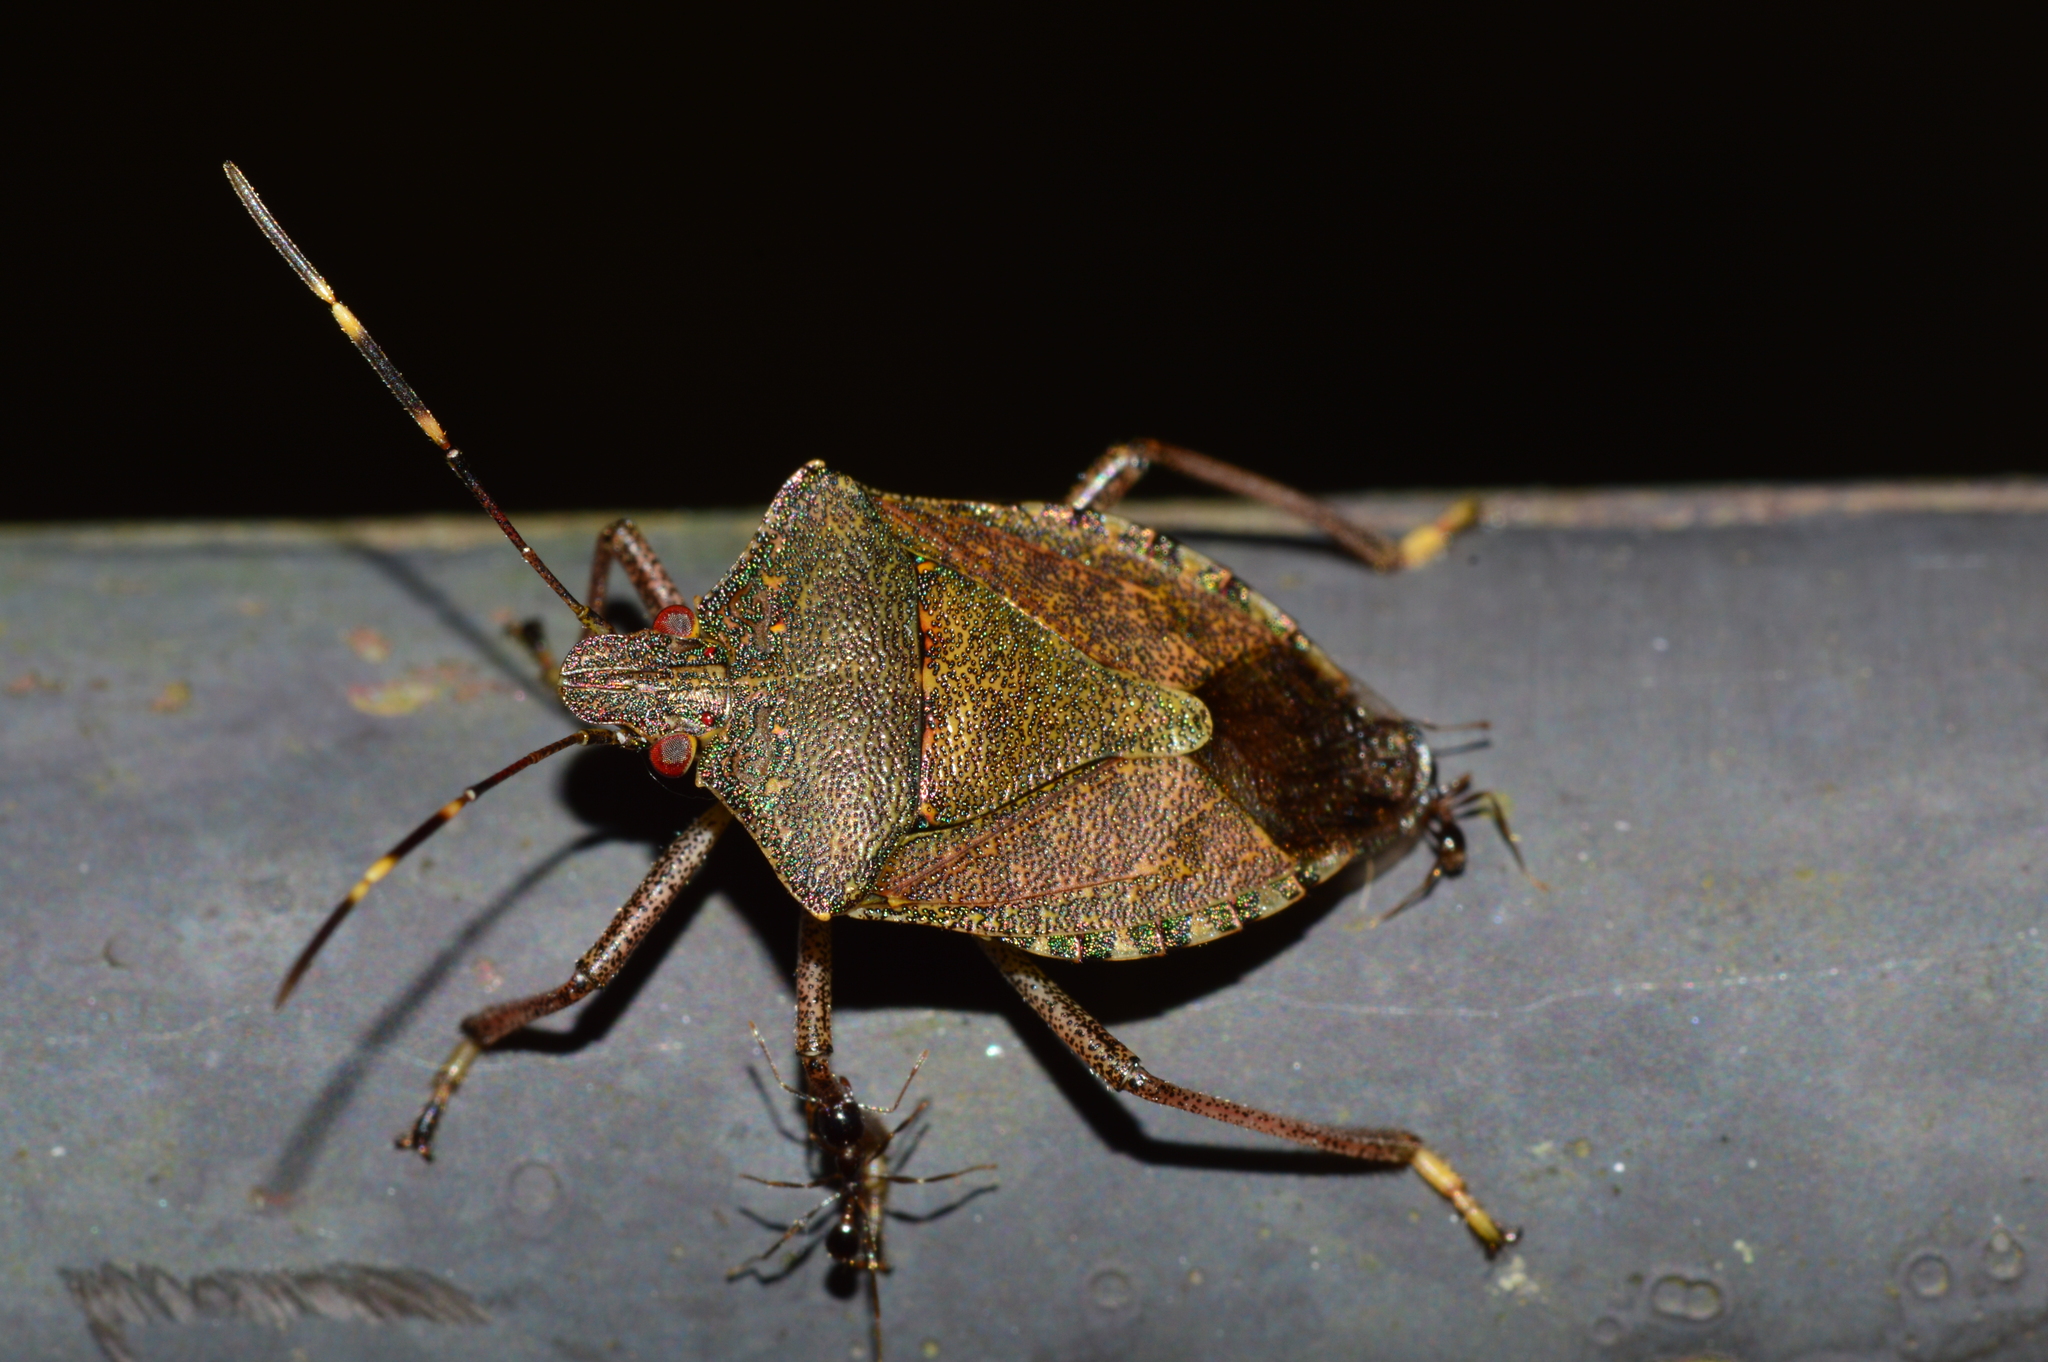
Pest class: stink_bug